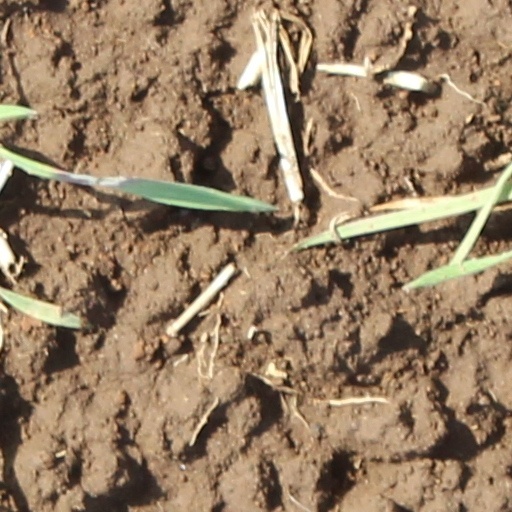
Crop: wheat